Aadanthe Ado Type

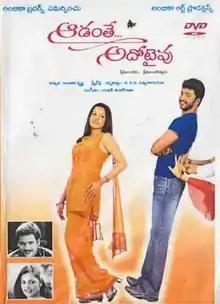
DVD Cover

Aadanthe Ado Type is a 2003 Indian Telugu-language romance film directed by E V V Satyanarayana, starring Aryan Rajesh, Sivaji and Anita Hassanandani. It is a remake of the 2002 Tamil film "Mounam Pesiyadhe" written and directed by Ameer Sultan, with Aryan Rajesh, Anita, Shivaji, and Sindhu replacing Suriya, Trisha, Nandha, and Neha Pendse, respectively, who originally played the roles. The film was released on 30 August 2003. There is also a dubbed Telugu version of "Mounam Pesiyadhe", titled as "Kanchu", which was released in 2006.